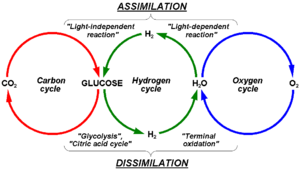
Le cycle du carbone est une composante intégrale de la vie sur Terre. Le carbone représente environ la moitié du poids sec de la plupart des organismes vivants et joue un rôle important dans la structure, la biochimie et la nutrition de toutes les cellules vivantes. La biomasse vivante représente à peu près 550 gigatonnes de carbone, dont une grande majorité dans les milieux terrestres, principalement sous forme de bois, tandis que 1 200 gigatonnes de carbone sont stockés dans la biosphère terrestre sous forme de biomasse morte.